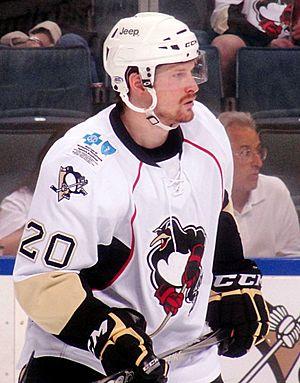
Cette page concerne des événements d'actualité qui se sont produits durant l'année 1989 dans la province canadienne de la Nouvelle-Écosse.
Alex Grant est un joueur professionnel canadien de hockey sur glace.